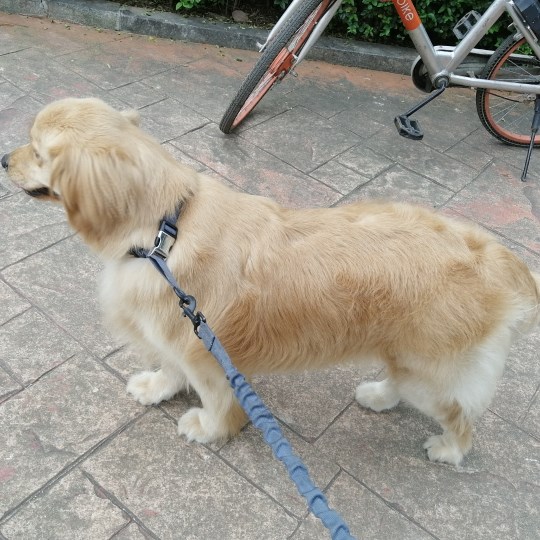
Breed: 5355-n000126-golden_retriever